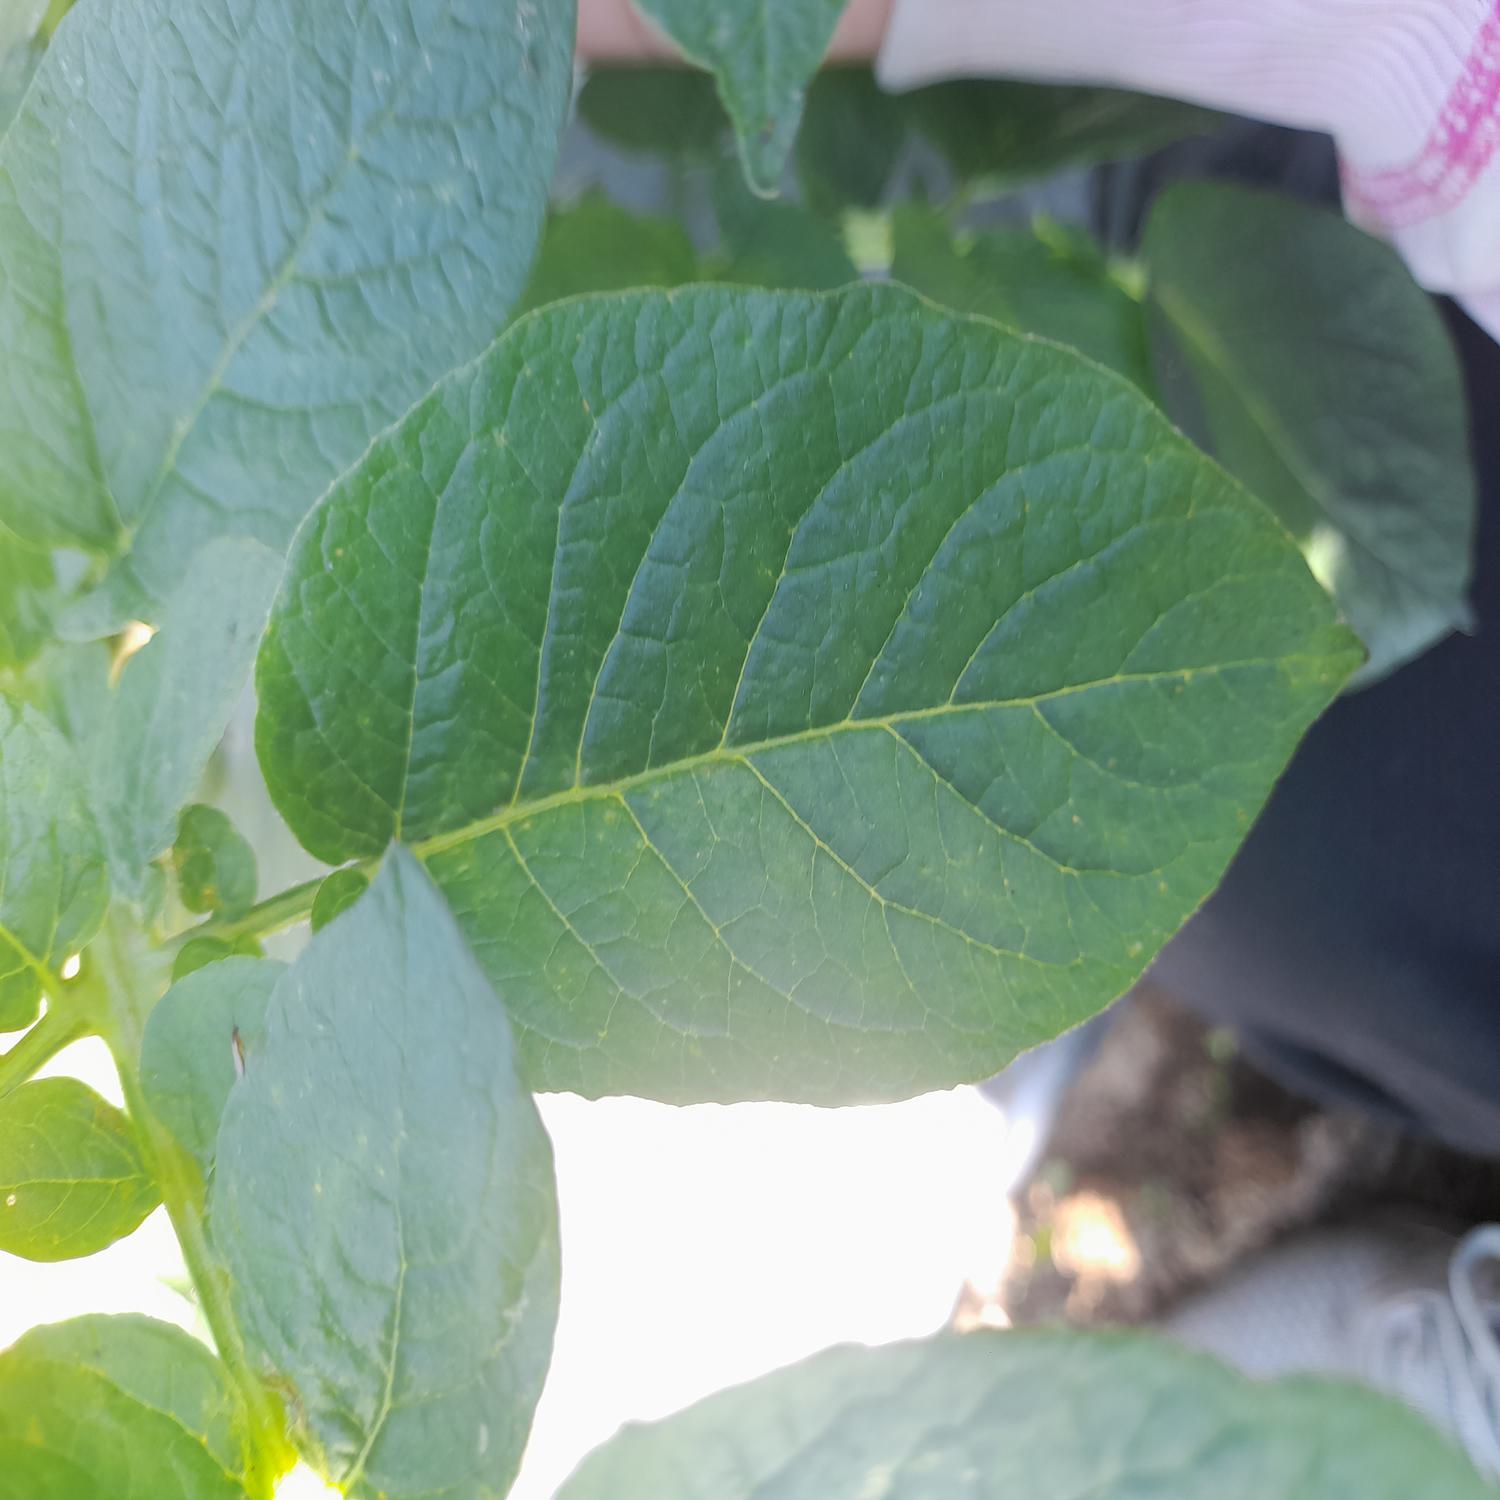
Label: Healthy